Matías de Irigoyen

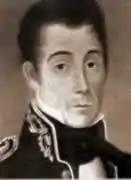

Matías de Irigoyen (25 February 1781 – 20 September 1839) was an Argentine soldier and politician.